Miles Nightingall

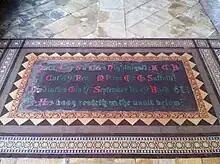
Memorial to General Sir Miles Nightingall in Gloucester Cathedral

General Sir Miles Nightingall KCB (25 December 1768 – 12 September 1829) was a British Army officer. He sat in the House of Commons as a Tory from 1820 to 1829.